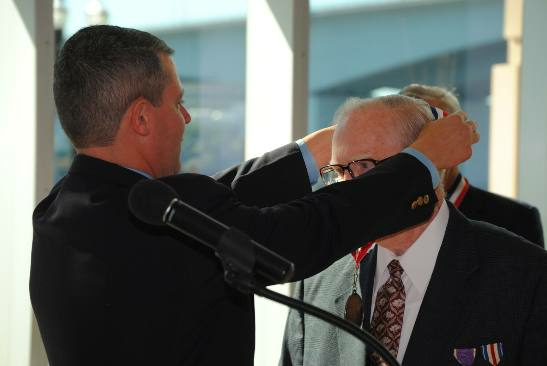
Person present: Yes